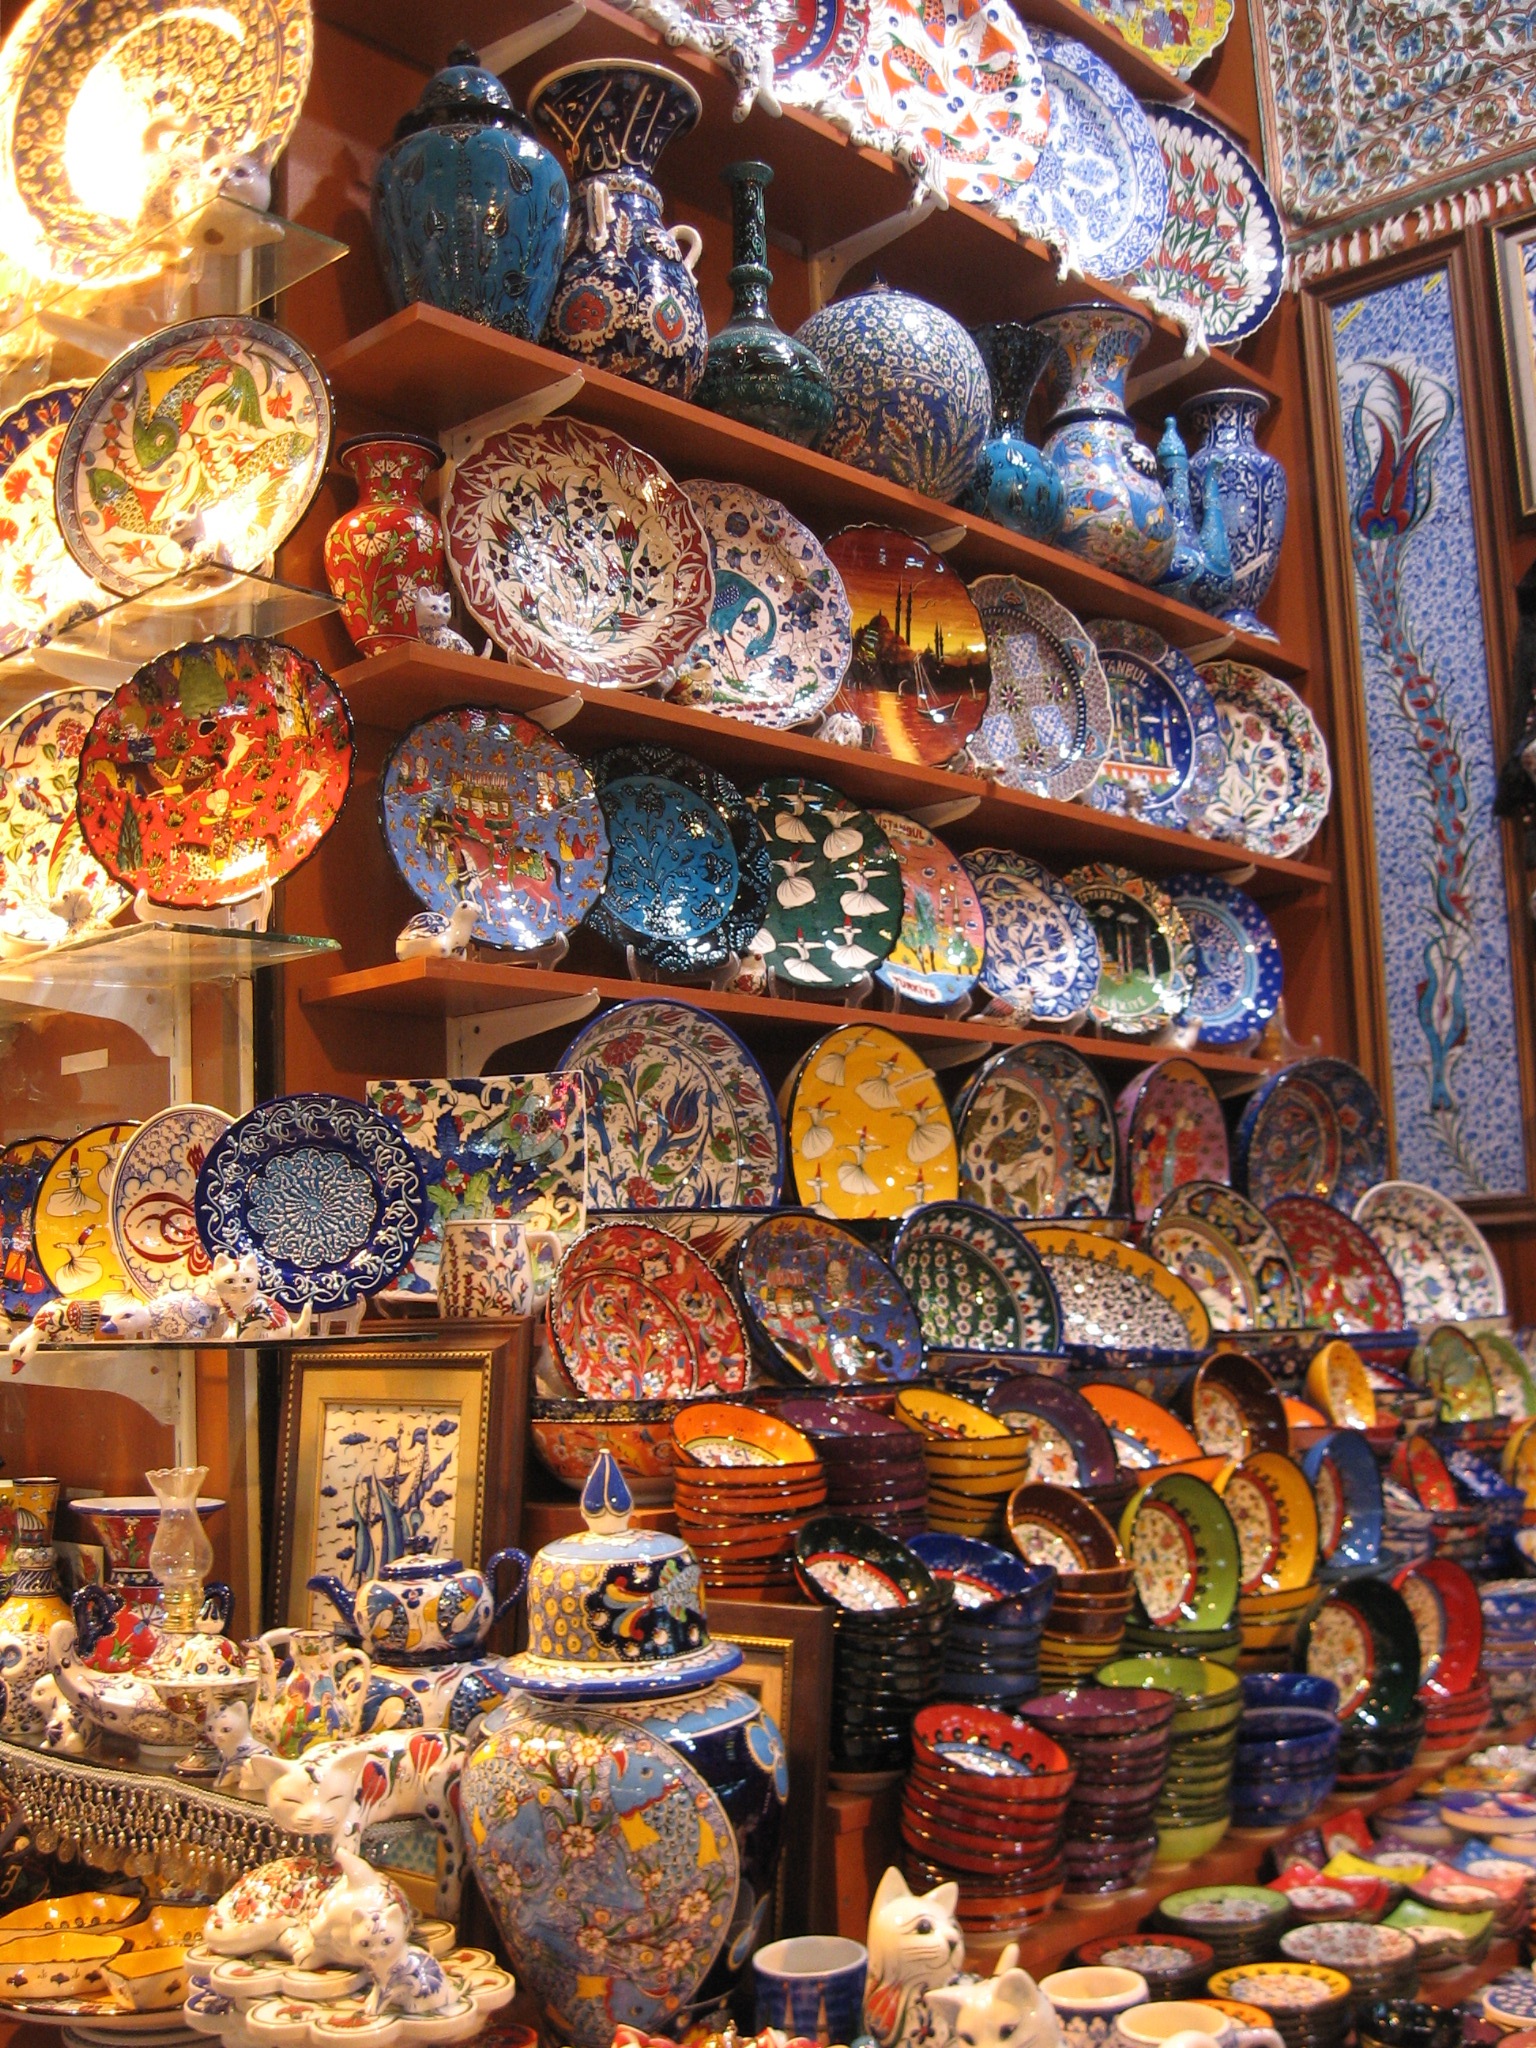
city, food, vendor, bazaar, market, marketplace, public space, stall, turkey, grocery store, retail, ceramics, human settlement